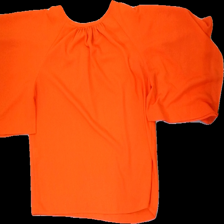
View: back
Type: Blouse
Category: Ladies
Brand: Not in the list
Colors: Orange
Material: 100% Polyester
Cut: Regular, C-collar
Season: All
Price range: 50-100
Recommended usage: Reuse
Description: Orange blouse